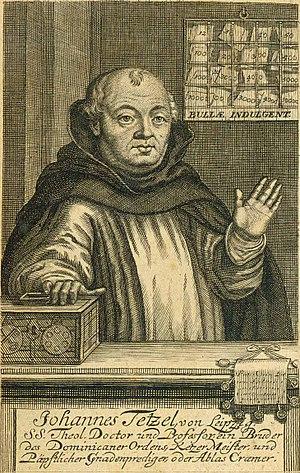
Johann Tetzel est un prêtre dominicain allemand, surtout célèbre pour les trafics d'indulgences destinées à financer la construction de la basilique Saint-Pierre de Rome.